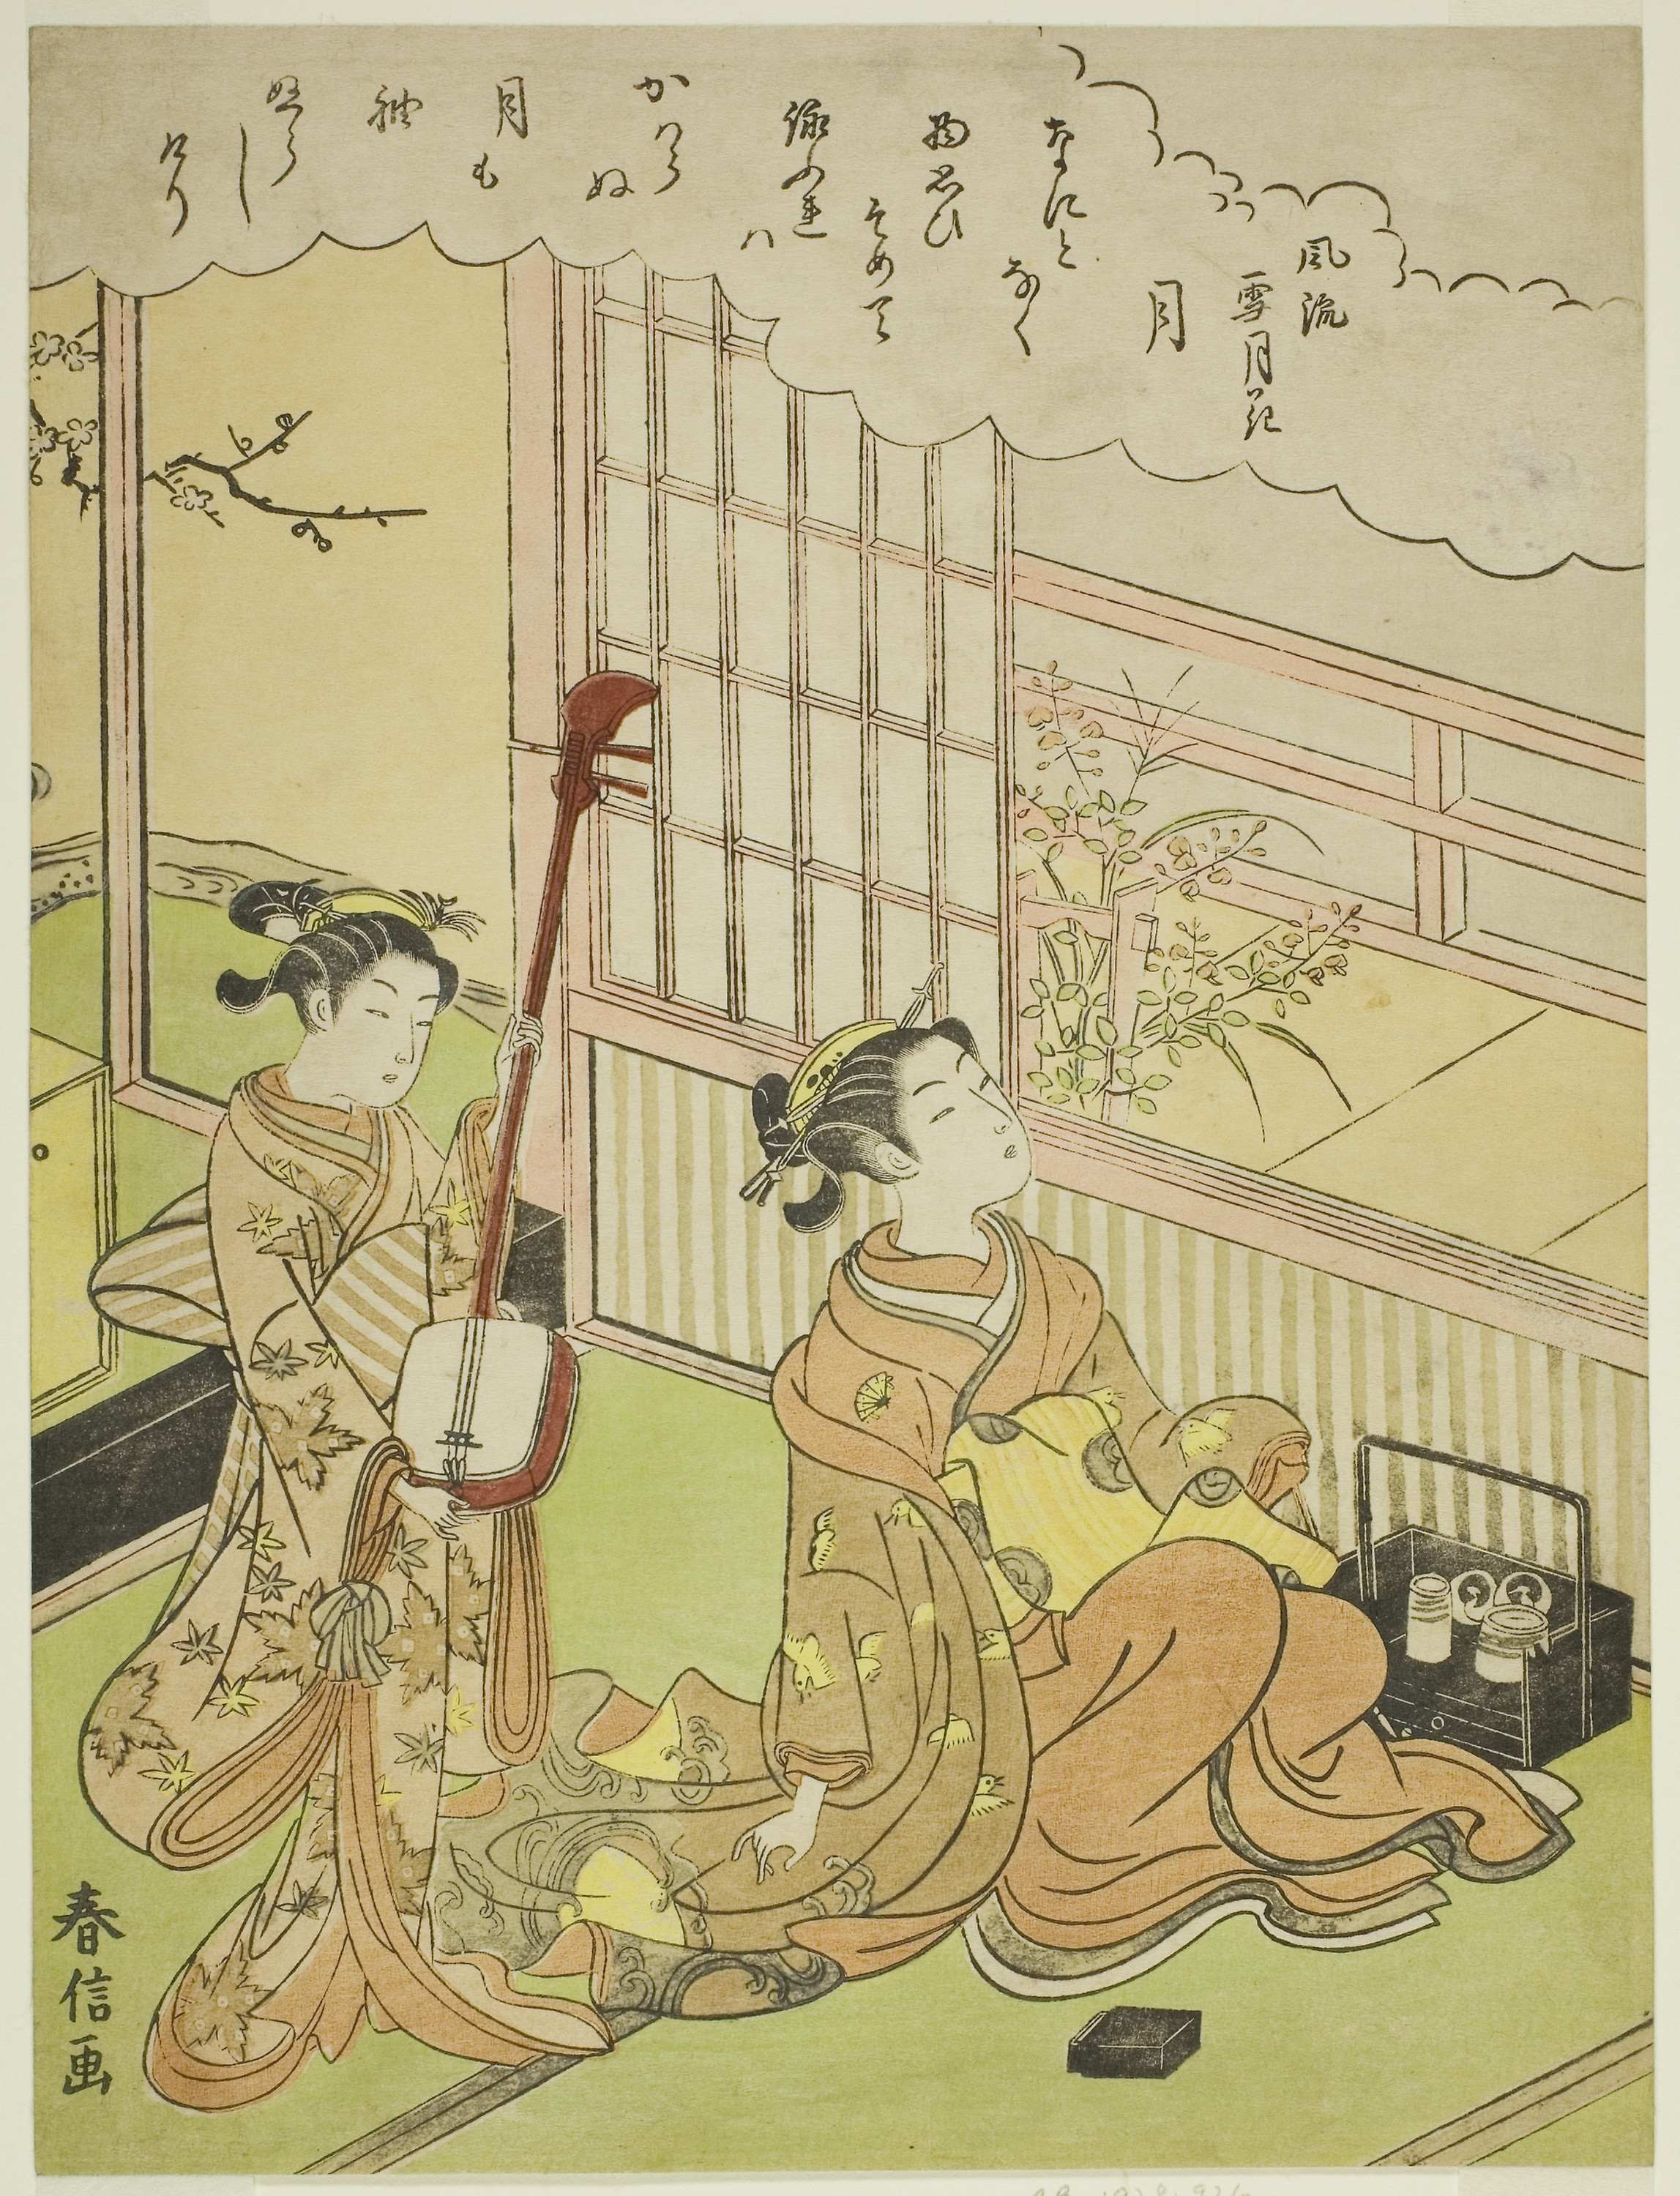
text, cartoon, illustration, art, fictional character